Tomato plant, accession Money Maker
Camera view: tilt-top (135 deg); turntable rotation: 30 degrees
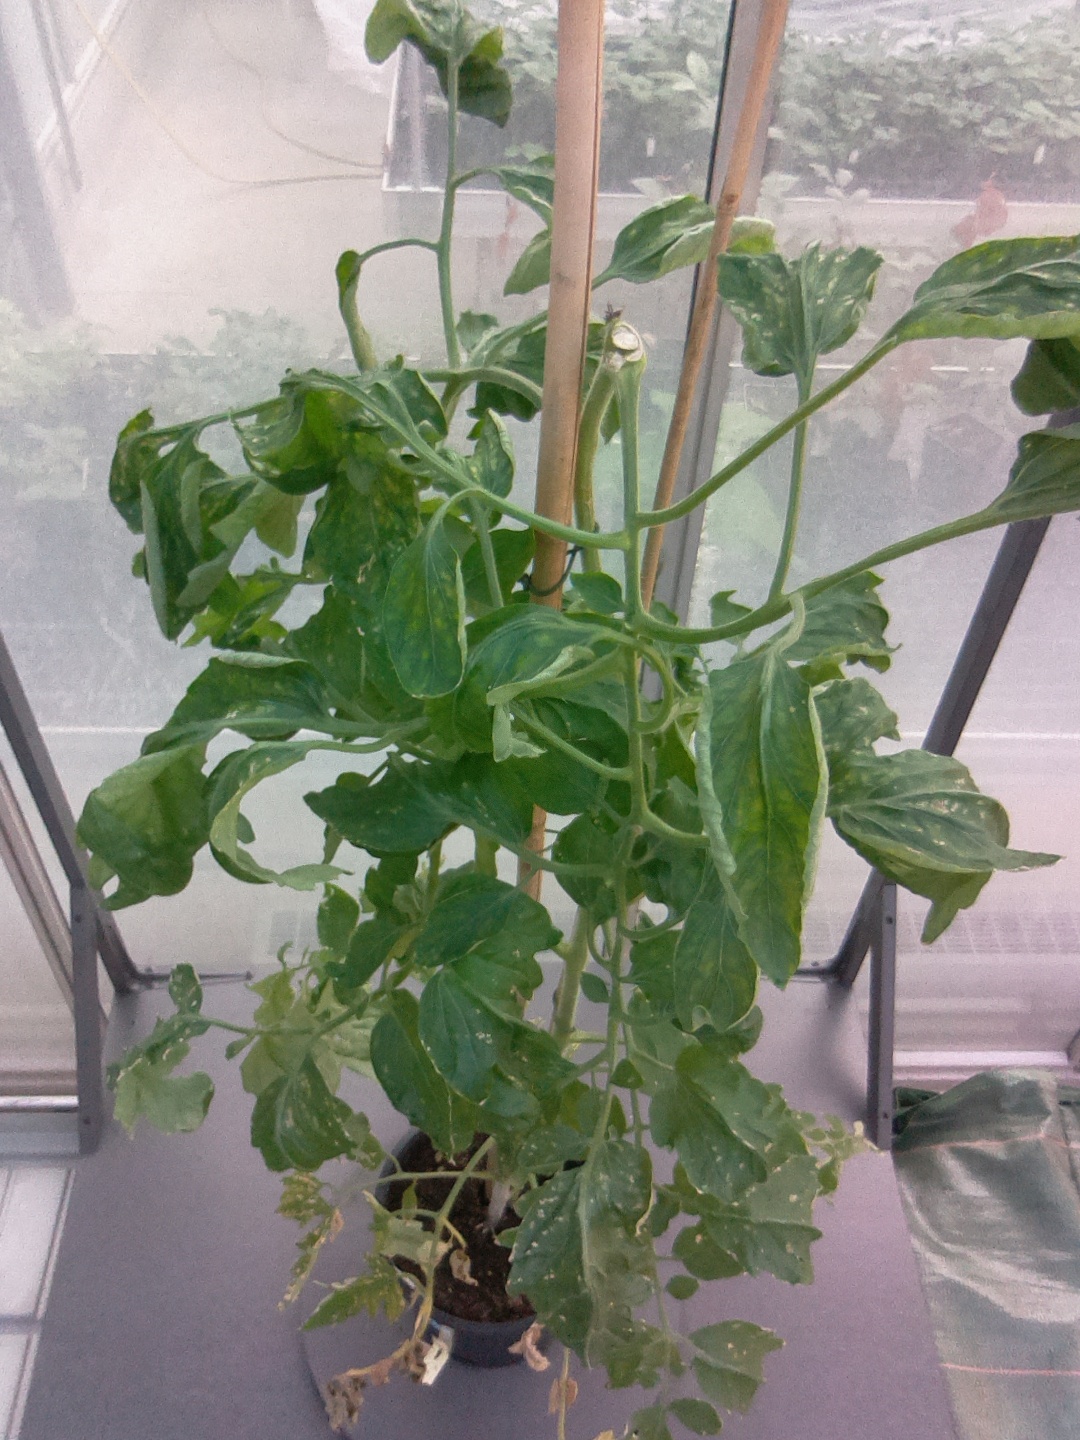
BBCH growth stage 29: 90%-100% Side shoots formed